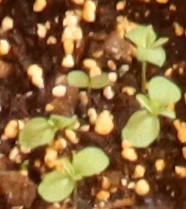
Label: Flax